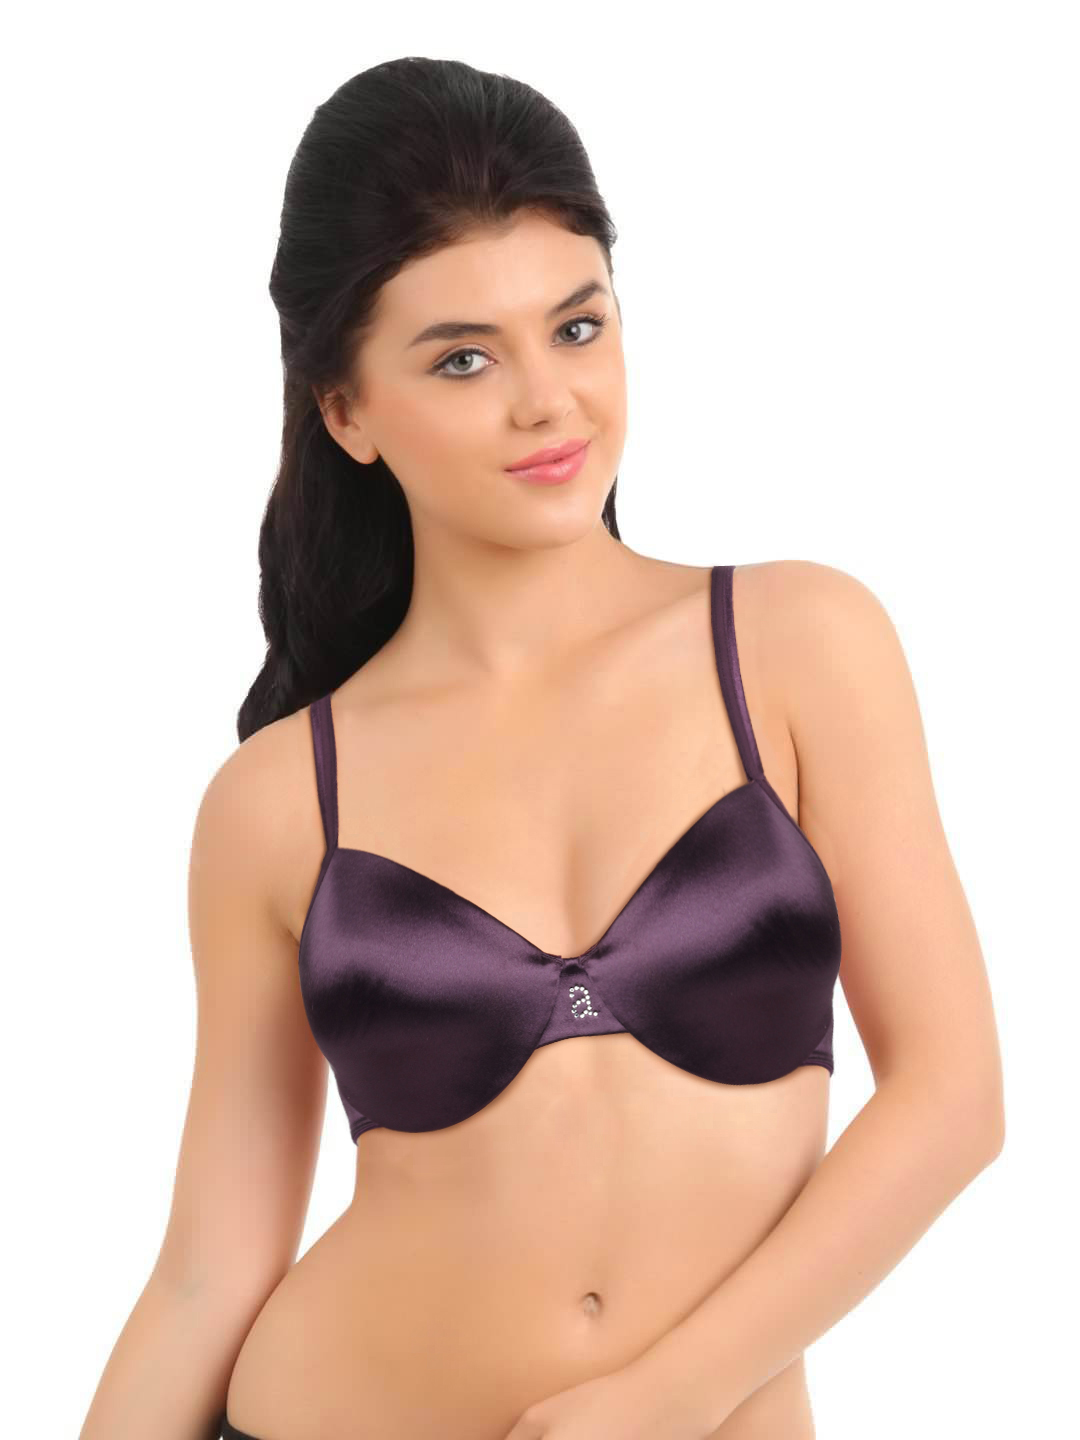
Amante Purple Bra-BGDI03
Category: Apparel / Innerwear / Bra
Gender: Women
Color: Purple
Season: Winter 2015
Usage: Casual